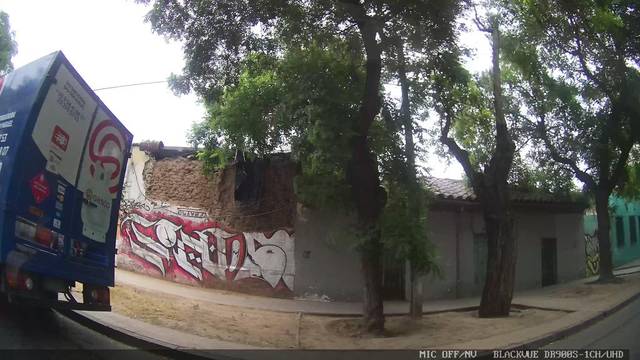
Region: Chile
Coordinates: -33.43, -70.673